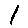
Label: 1